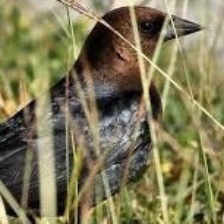
Species: BROWN HEADED COWBIRD
Scientific name: MOLOTHRUS ATER